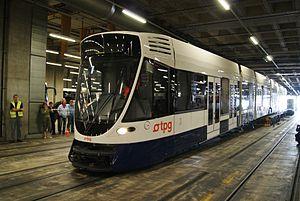
Le dépôt du Bachet-de-Pesay est un dépôt de tramway et d'autobus des Transports publics genevois situé à la route de La-Chapelle à Lancy, dans le canton de Genève en Suisse. Mis en service entre 1988 et 1992, il accueille depuis cette date le siège social de la régie autonome, auparavant situé au dépôt de La Jonction, tout comme le remisage des tramways.